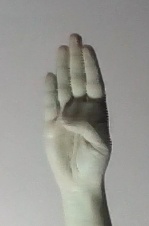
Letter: kaaf